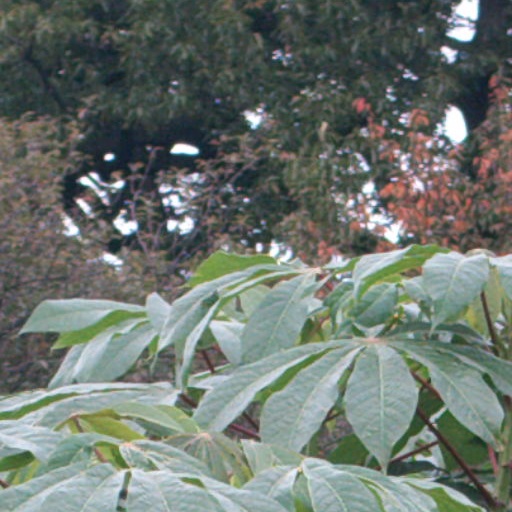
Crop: cassava